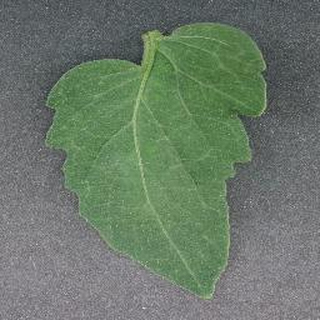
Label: healthy_tomato